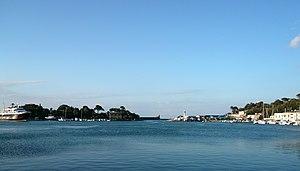
Le phare du port d'Ischia est un phare actif situé sur un brise-lames du port d'Ischia, dans la région de Campanie en Italie. Il est géré par la Marina Militare de Naples.